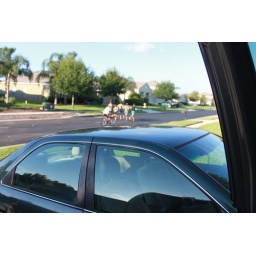
Group of half naked men running in front of the house